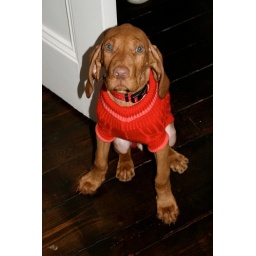
Vizsla puppy in red jumper